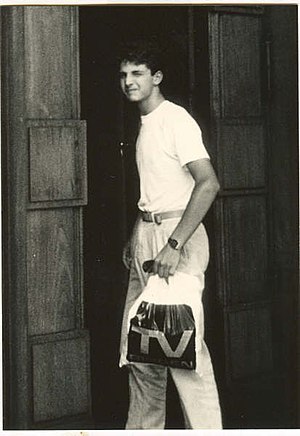
Folkeskoleelevernes Landsorganisation / Næstformænd for DUE/FLO
FLOs første politikerrunde med alle Folketingets politiske partier fandt sted i 1984. Her ses FLOs daværende næstformand, Thomas Truelsen, i august 1984 på vej ind til det første af disse møder.
Den første politikerrunde Folkeskoleelevernes Landsorgansation gennemførte med alle de politiske partier var i 1984. Her FLOs daværende næstformand Thomas Truelsen ved indgangen til Christiansborg på vej ind til det allerførste møde i denne serie af møder.
Folkeskoleelevernes Landsorganisation eller FLO var navnet på en organisation for grundskoleelever og disses elevråd.